Palace Lodge (Winslow, Indiana)

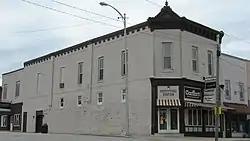
Front and side of the Palace Lodge

The Palace Lodge is a historic commercial building in the small town of Winslow, Indiana, United States. Since its construction in the late nineteenth century, the building has been the location of several businesses, the meeting place for two different secret societies, and the center of the town's commercial district. It has been declared a historic site because of its historically significant architecture.